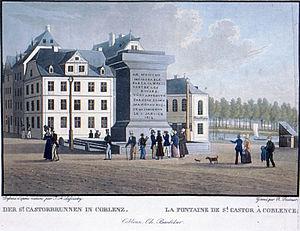
La fontaine de Saint Castor à Coblence